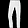
Label: Trouser